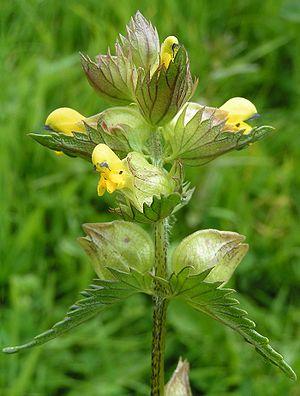
En botanique, une bractée est une pièce florale en forme de feuille faisant partie de l'inflorescence. Un ensemble de bractées compactes, adjacentes, forme un involucre.
Cette liste de Tracheophyta de Bosnie-Herzégovine, ainsi que d’espèces introduites est un aperçu incomplet d’espèces de mousses, de fougères, de gymnospermes et d’angiospermes citées dans la littérature disponible en langues bosniaque, croate, serbe et serbo-croate. Cet aperçu n’inclue pas des espèces cultivées ni celles occasionnellement introduites.